Russian annexation of Crimea

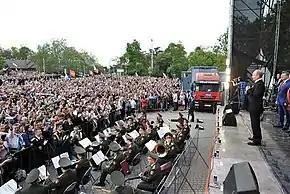
Around 100,000 people gathered in Crimean Sevastopol at Victory Day parade.

On 24 May 2014, Ervin Ibragimov, a former member of the Bakhchysarai Town Council and a member of the World Congress of Crimean Tatars went missing. CCTV footage from a camera at a nearby shop documents that Ibragimov had been stopped by a group of men and that he is briefly speaking to the men before being forced in their van. According to the Kharkiv Human Rights Protection Group Russian authorities refuse to investigate the disappearance of Ibragimov.